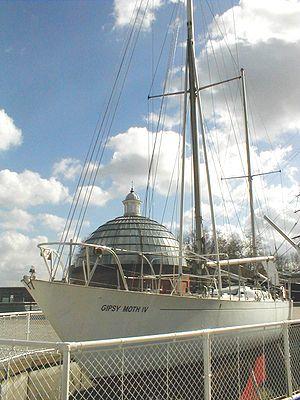
Le Gipsy Moth IV est le voilier dessiné par John Illingworth à bord duquel Francis Chichester a fait le tour du monde en solitaire en 1966-1967.